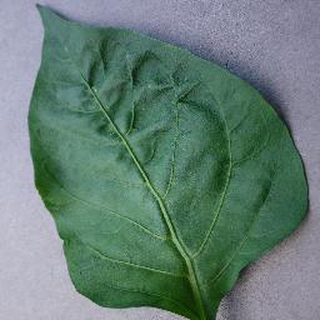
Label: healthy_bell_pepper